Sarasota station

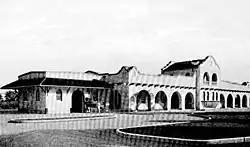

The Atlantic Coast Line Passenger Depot was a historic Atlantic Coast Line Railroad depot in Sarasota, Florida, United States. It was located at 1 South School Avenue.